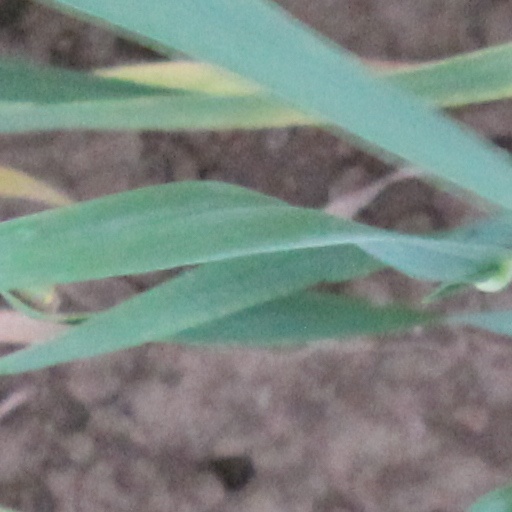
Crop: wheat